Zelma (given name)

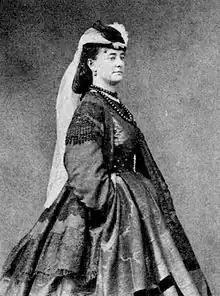
Swedish actress Zelma Hedin (1827–1874)

Zelma is a primarily feminine given name, a variant of the name Selma.